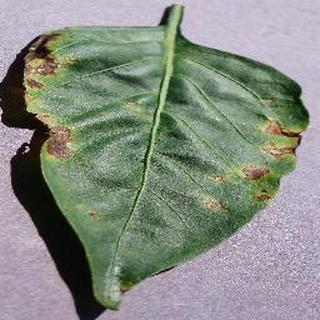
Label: bell_pepper_bacterial_spot